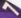
Number: 7